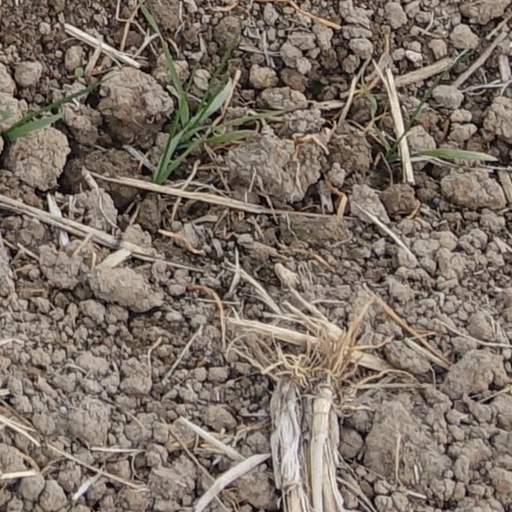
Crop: wheat